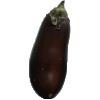
Label: eggplant